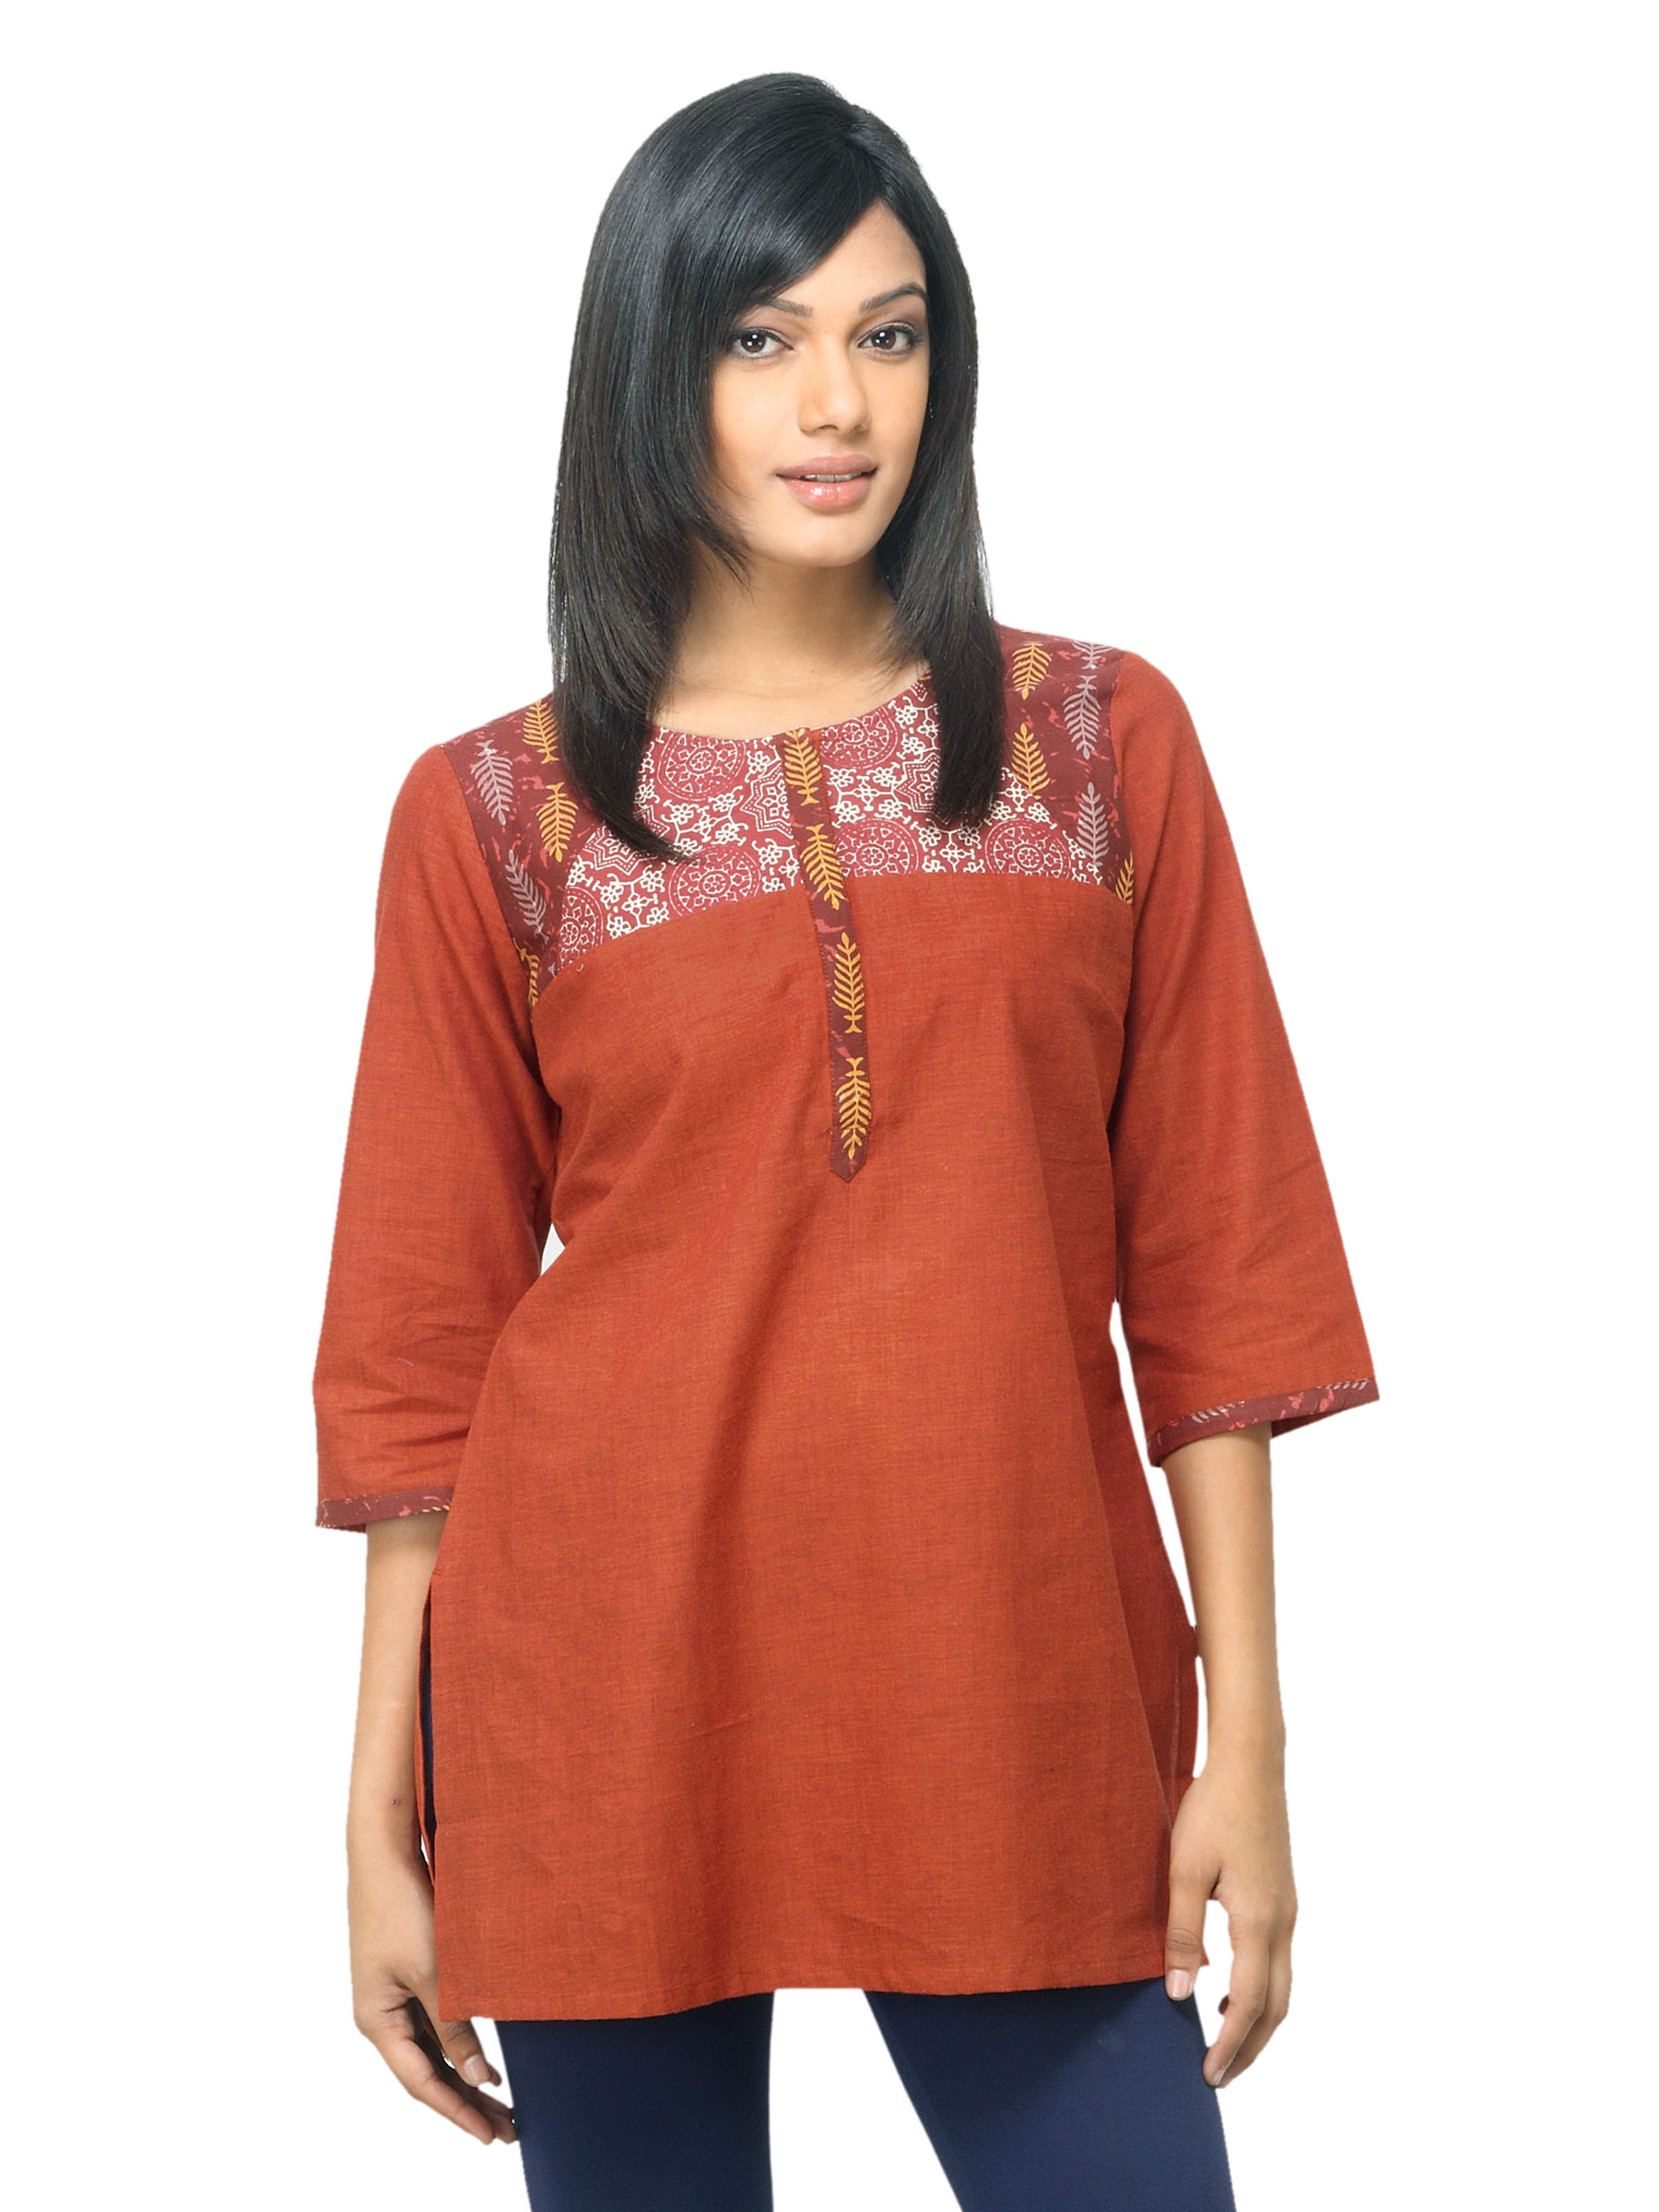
Aurelia Women Rust Kurti
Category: Apparel / Topwear / Kurtis
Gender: Women
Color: Rust
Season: Summer 2012
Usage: Ethnic